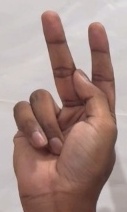
ASL sign: K